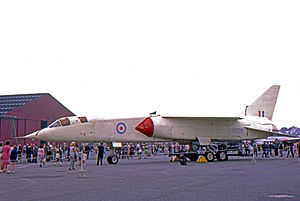
British Aircraft Corporation / Historie
Protototype til BAC TSR-2 i 1966.
British Aircraft Corporation var en britisk flyfremstillingsvirksomhed, der blev etableret ved en fusion mellem de britiske flyproducenter English Electric Aviation Ltd., Vickers-Armstrongs, the Bristol Aeroplane Company og Hunting Aircraft i 1960 efter pres fra den britiske regering. Bristol, English Electric og Vickers blev ejere af BAC med ejerandele på 40%, 40% og 20% respektivt. Virksomhedens hovedkontor var på toppen af Pall Mall-bygningen i City of Westminster, London.